Wall of Serpents

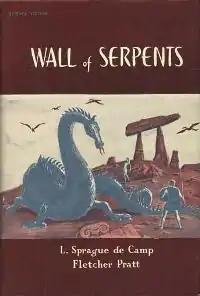
First edition of "Wall of Serpents"

Wall of Serpents is a collection of two fantasy short stories by American science fiction and fantasy authors L. Sprague de Camp and Fletcher Pratt, the third volume in their Harold Shea series. The pieces were originally published in the magazines "Fantasy Fiction" and "Beyond Fantasy Fiction" in the issues for June 1953 and October 1954. The collection was first published in hardcover by Avalon Books in 1960, with a new edition from Phantasia Press in 1978. The first paperback edition was published by Dell Books in 1979. A 1980 edition published by Sphere Books was retitled "The Enchanter Compleated". An E-book edition was published by Gollancz's SF Gateway imprint on September 29, 2011 as part of a general release of de Camp's works in electronic form.